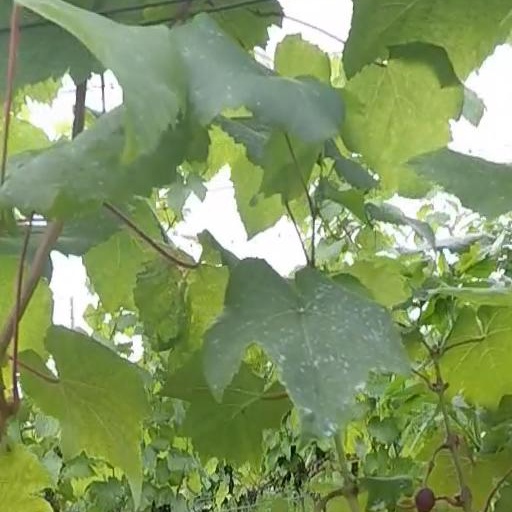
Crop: grape